Outremont Theatre

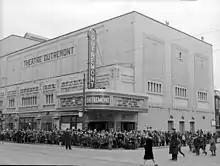
Theatre in 1943

The Outremont Theatre was built in 1928 based on plans by architect René Charbonneau. It opened the following year.